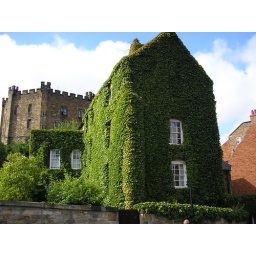
Old house with green plants allowed to grow over its walls. Location: Durham, UK